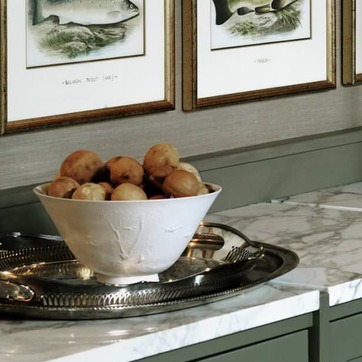
Material: food